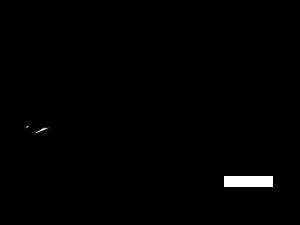
L’atterrissage désigne, au sens étymologique, le fait de rejoindre la terre ferme. Le terme recouvre cependant des notions différentes suivant qu'il est employé dans le domaine maritime ou aéronautique.